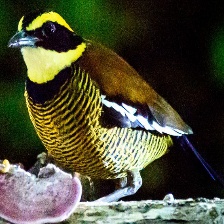
Species: BANDED PITA
Scientific name: HYDRORNIS GUAJANA